Marshall Field Garden Apartments

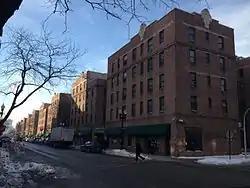
Looking south on Sedgwick Street at Blackhawk Street

The Marshall Field Garden Apartments is a large non-governmental subsidized housing project in the Near North Side neighborhood of Chicago, Illinois. The project occupies two square city blocks and was the largest moderate-income housing development in the U.S. at the time of construction in 1929. Marshall Field Garden Apartments has 628 units within 10 buildings. Polo G lived in the project in his youth.